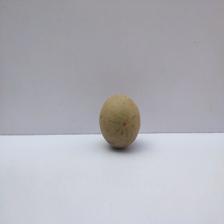
Size: Small